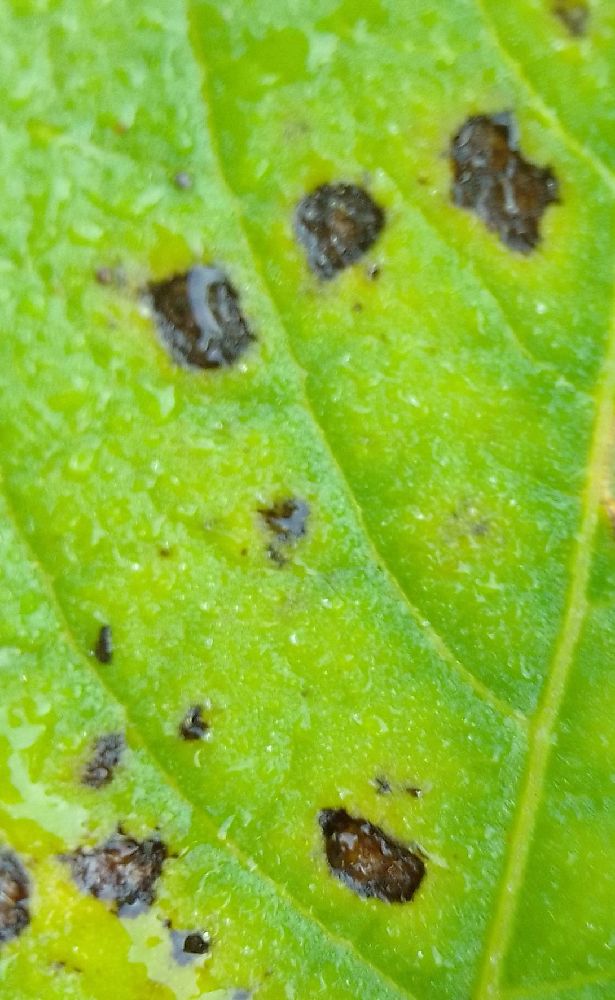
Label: Early blight